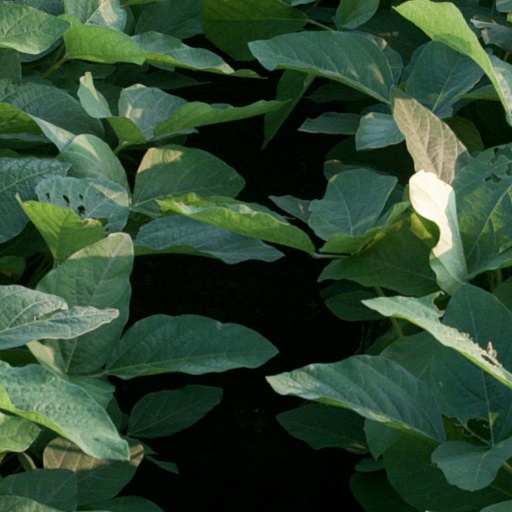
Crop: soybean